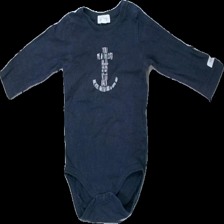
View: front
Type: Top
Category: Children
Brand: Newbie (Kappahl)
Colors: Blue, White
Material: 100% cotton
Pattern: Other
Cut: Regular
Size: 68
Season: All
Damage location: top left
Damage 2 location: top center
Damage 3 location: top right
Price range: <50
Recommended usage: Export
Description: blå långärmad body med text på, urtvättad
Comment: urtvättad, body